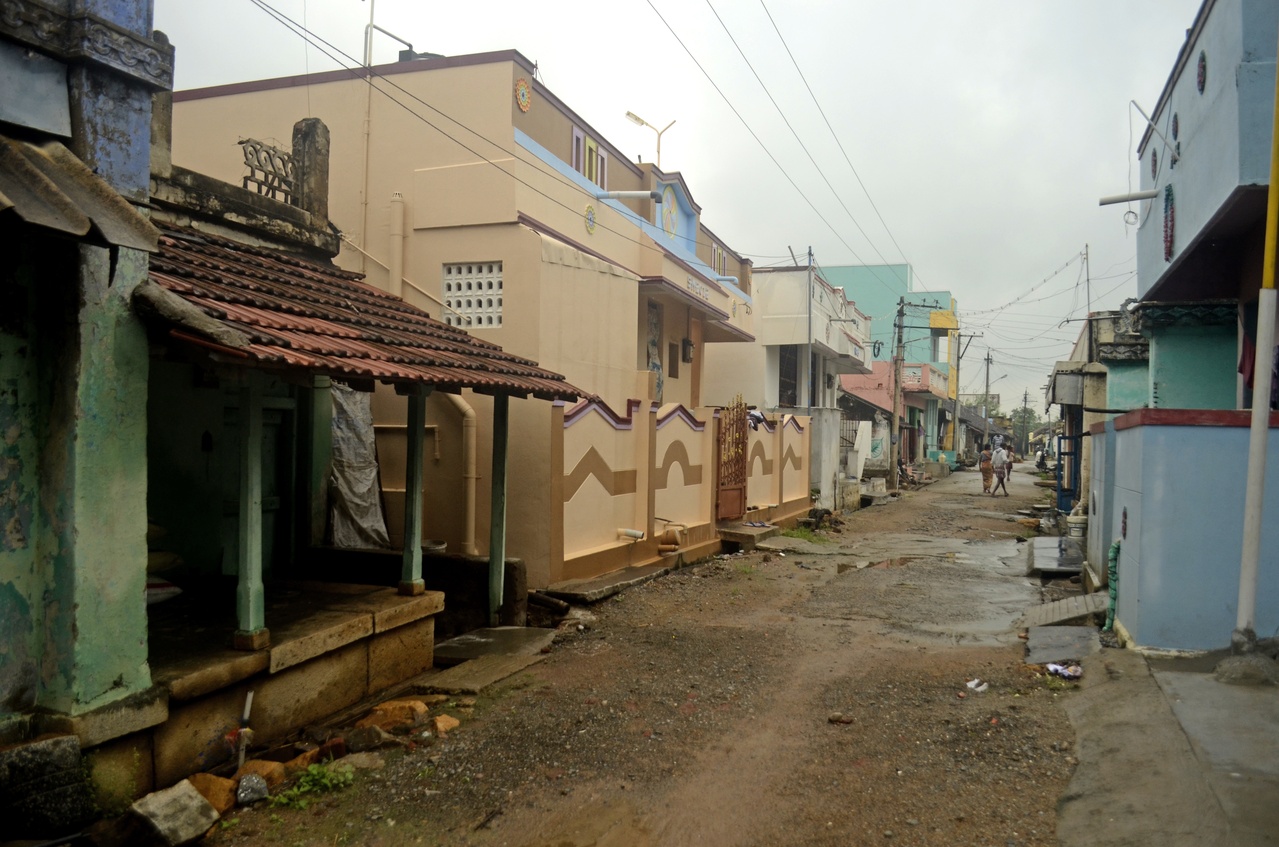
Streets in Sathanur Village, Perambalur. Note the houses with Thinnai (திண்ணை)